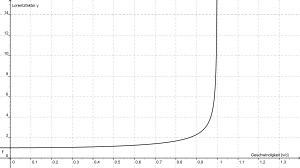
Le facteur de Lorentz est un paramètre-clé intervenant dans de nombreuses formules de la relativité restreinte d'Albert Einstein. Il s’agit du facteur par lequel le temps, les longueurs, et la masse relativiste changent pour un objet tandis que cet objet est en mouvement.